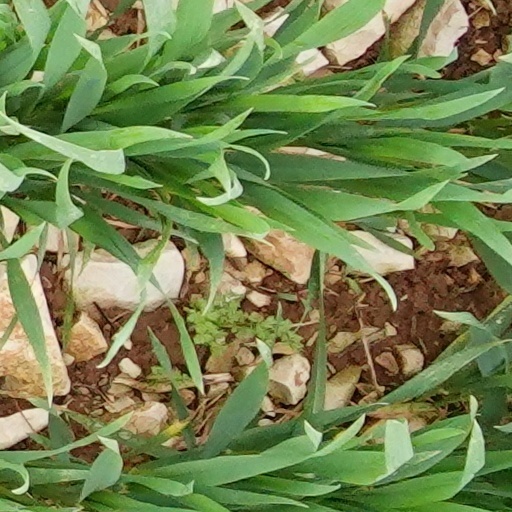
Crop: wheat